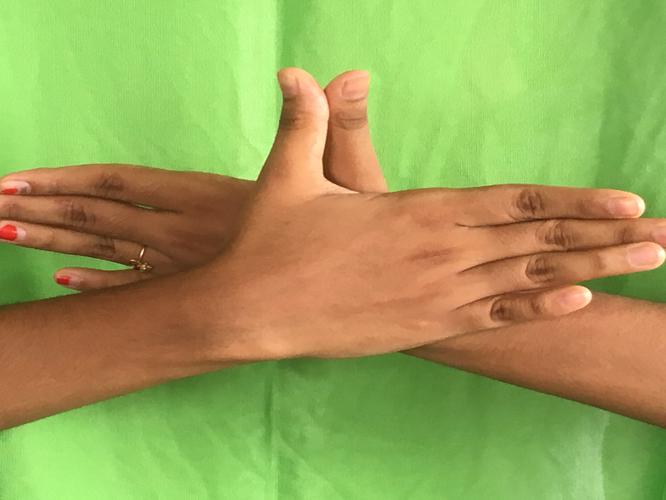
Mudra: Garuda
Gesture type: double_hand